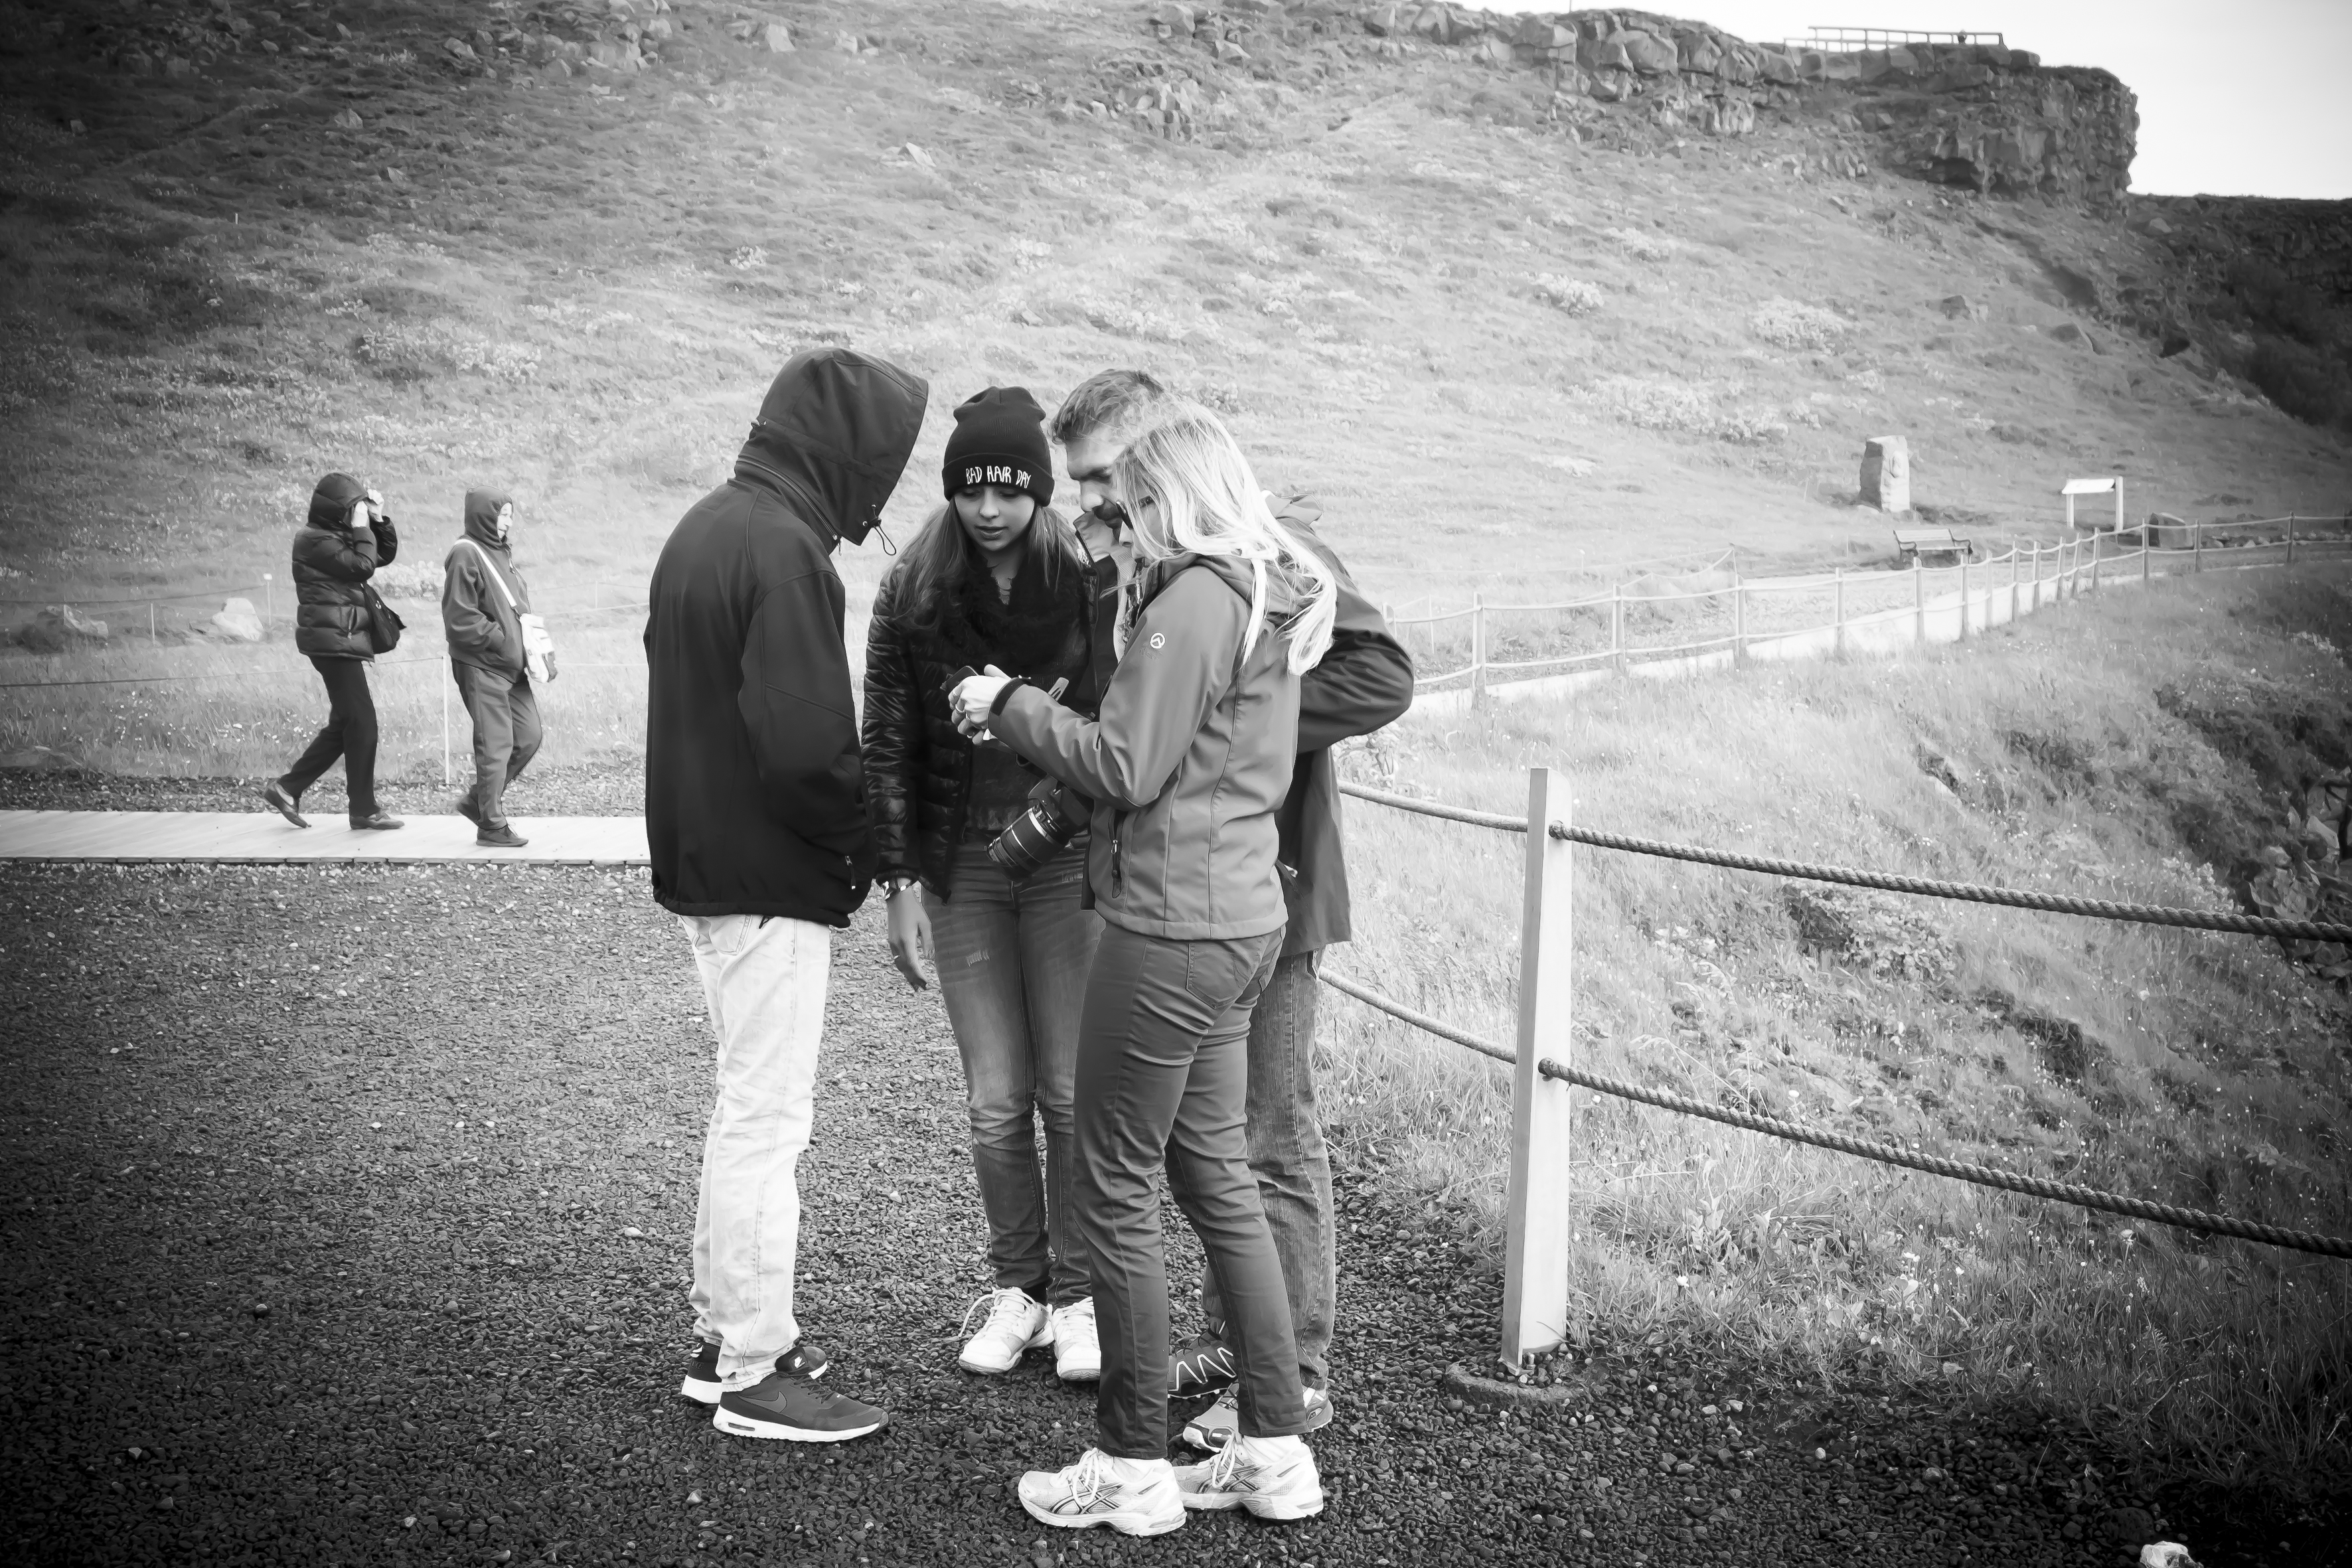
person, black and white, white, street, photography, urban, travel, fujifilm, iceland, monochrome, bw, blackandwhite, blackwhite, ceremony, is, ngc, photograph, fuji, fujixt1, fujix, noireblanc, monochrome photography